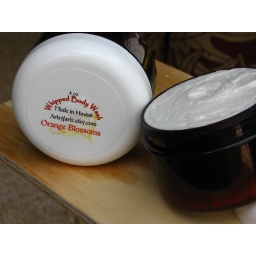
Frothy body wash in a creamy texture with dreamy orange and rose scent.